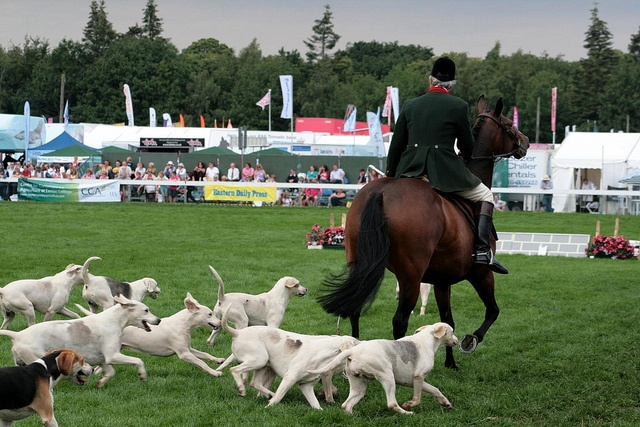
A horse being ridden on a grassy field and followed by dogs.
Many white dogs chasing a man on a horse.
An equestrian riding on the back of a horse at an event.
Traditionally dressed rider on a horse followed by dogs.
there are many white dogs rolling a man on a horse